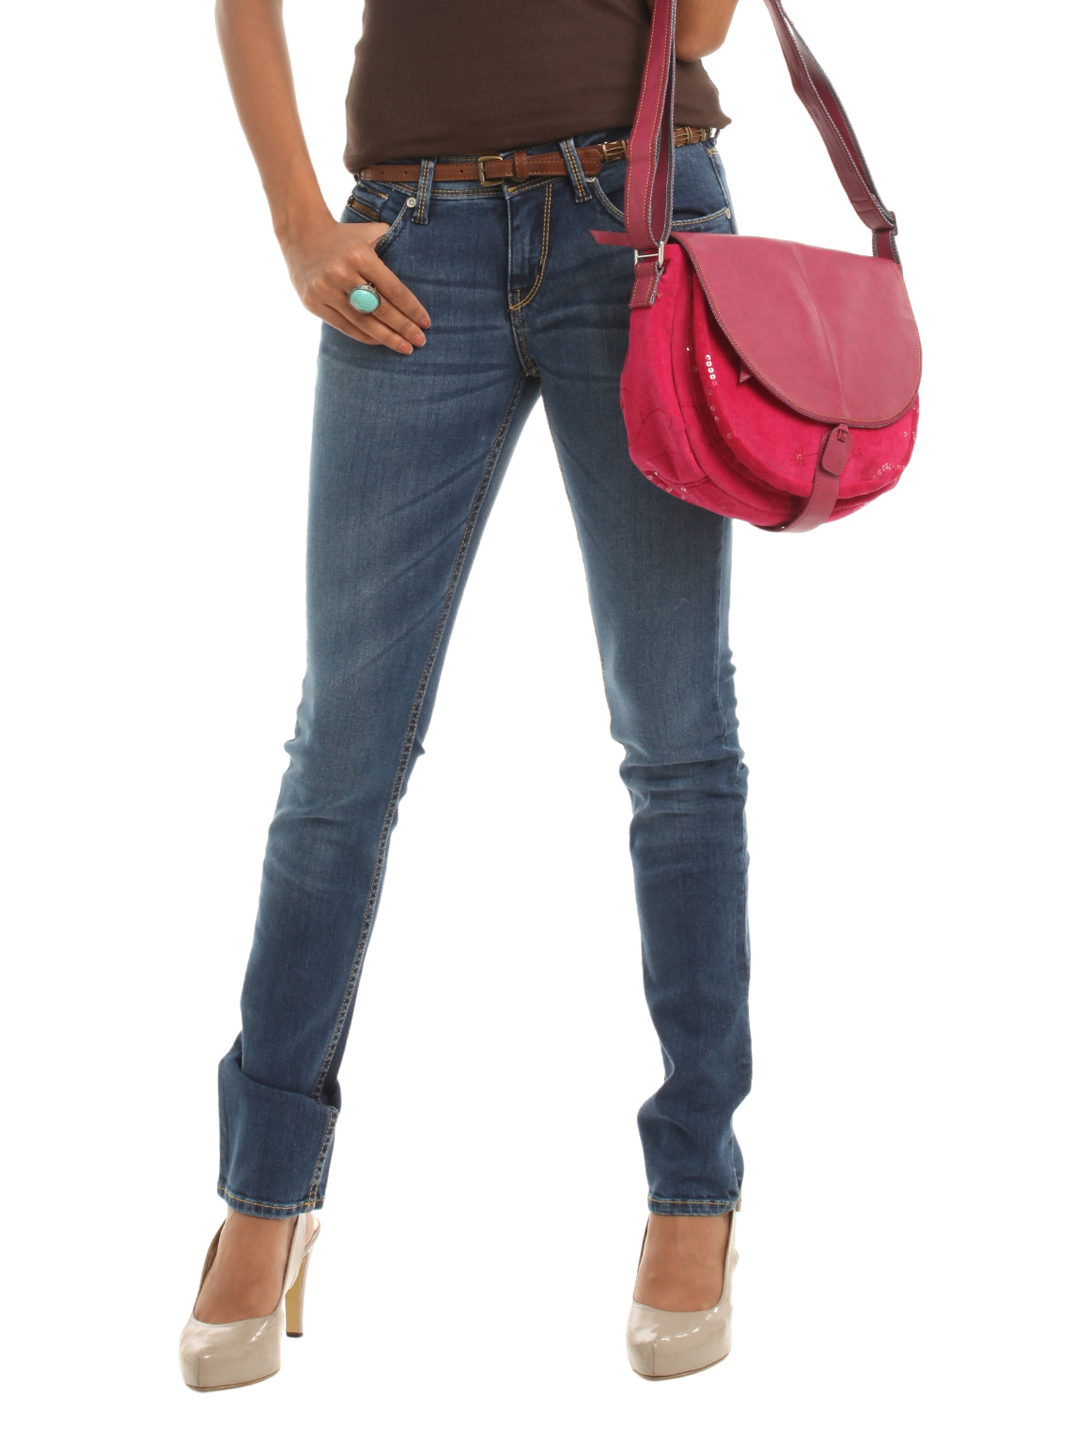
Lee Womens Blue Roxy Fit Jeans
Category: Apparel / Bottomwear / Jeans
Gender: Women
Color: Blue
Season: Winter 2011
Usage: Casual